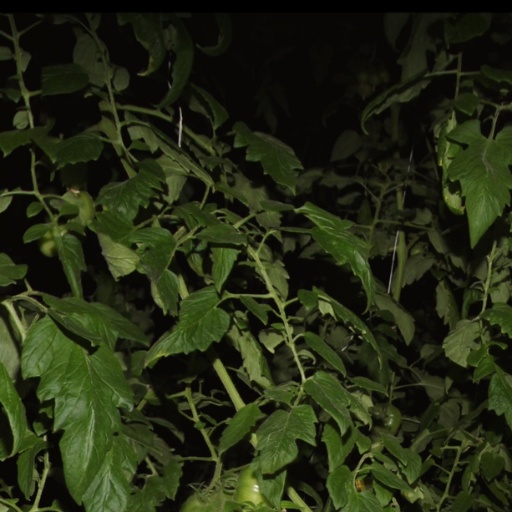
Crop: tomato